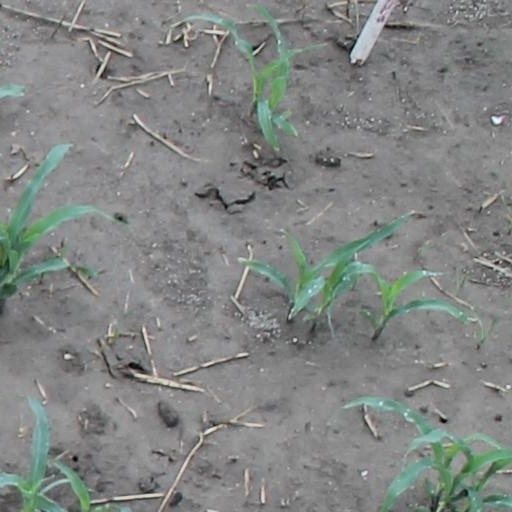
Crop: maize; corn